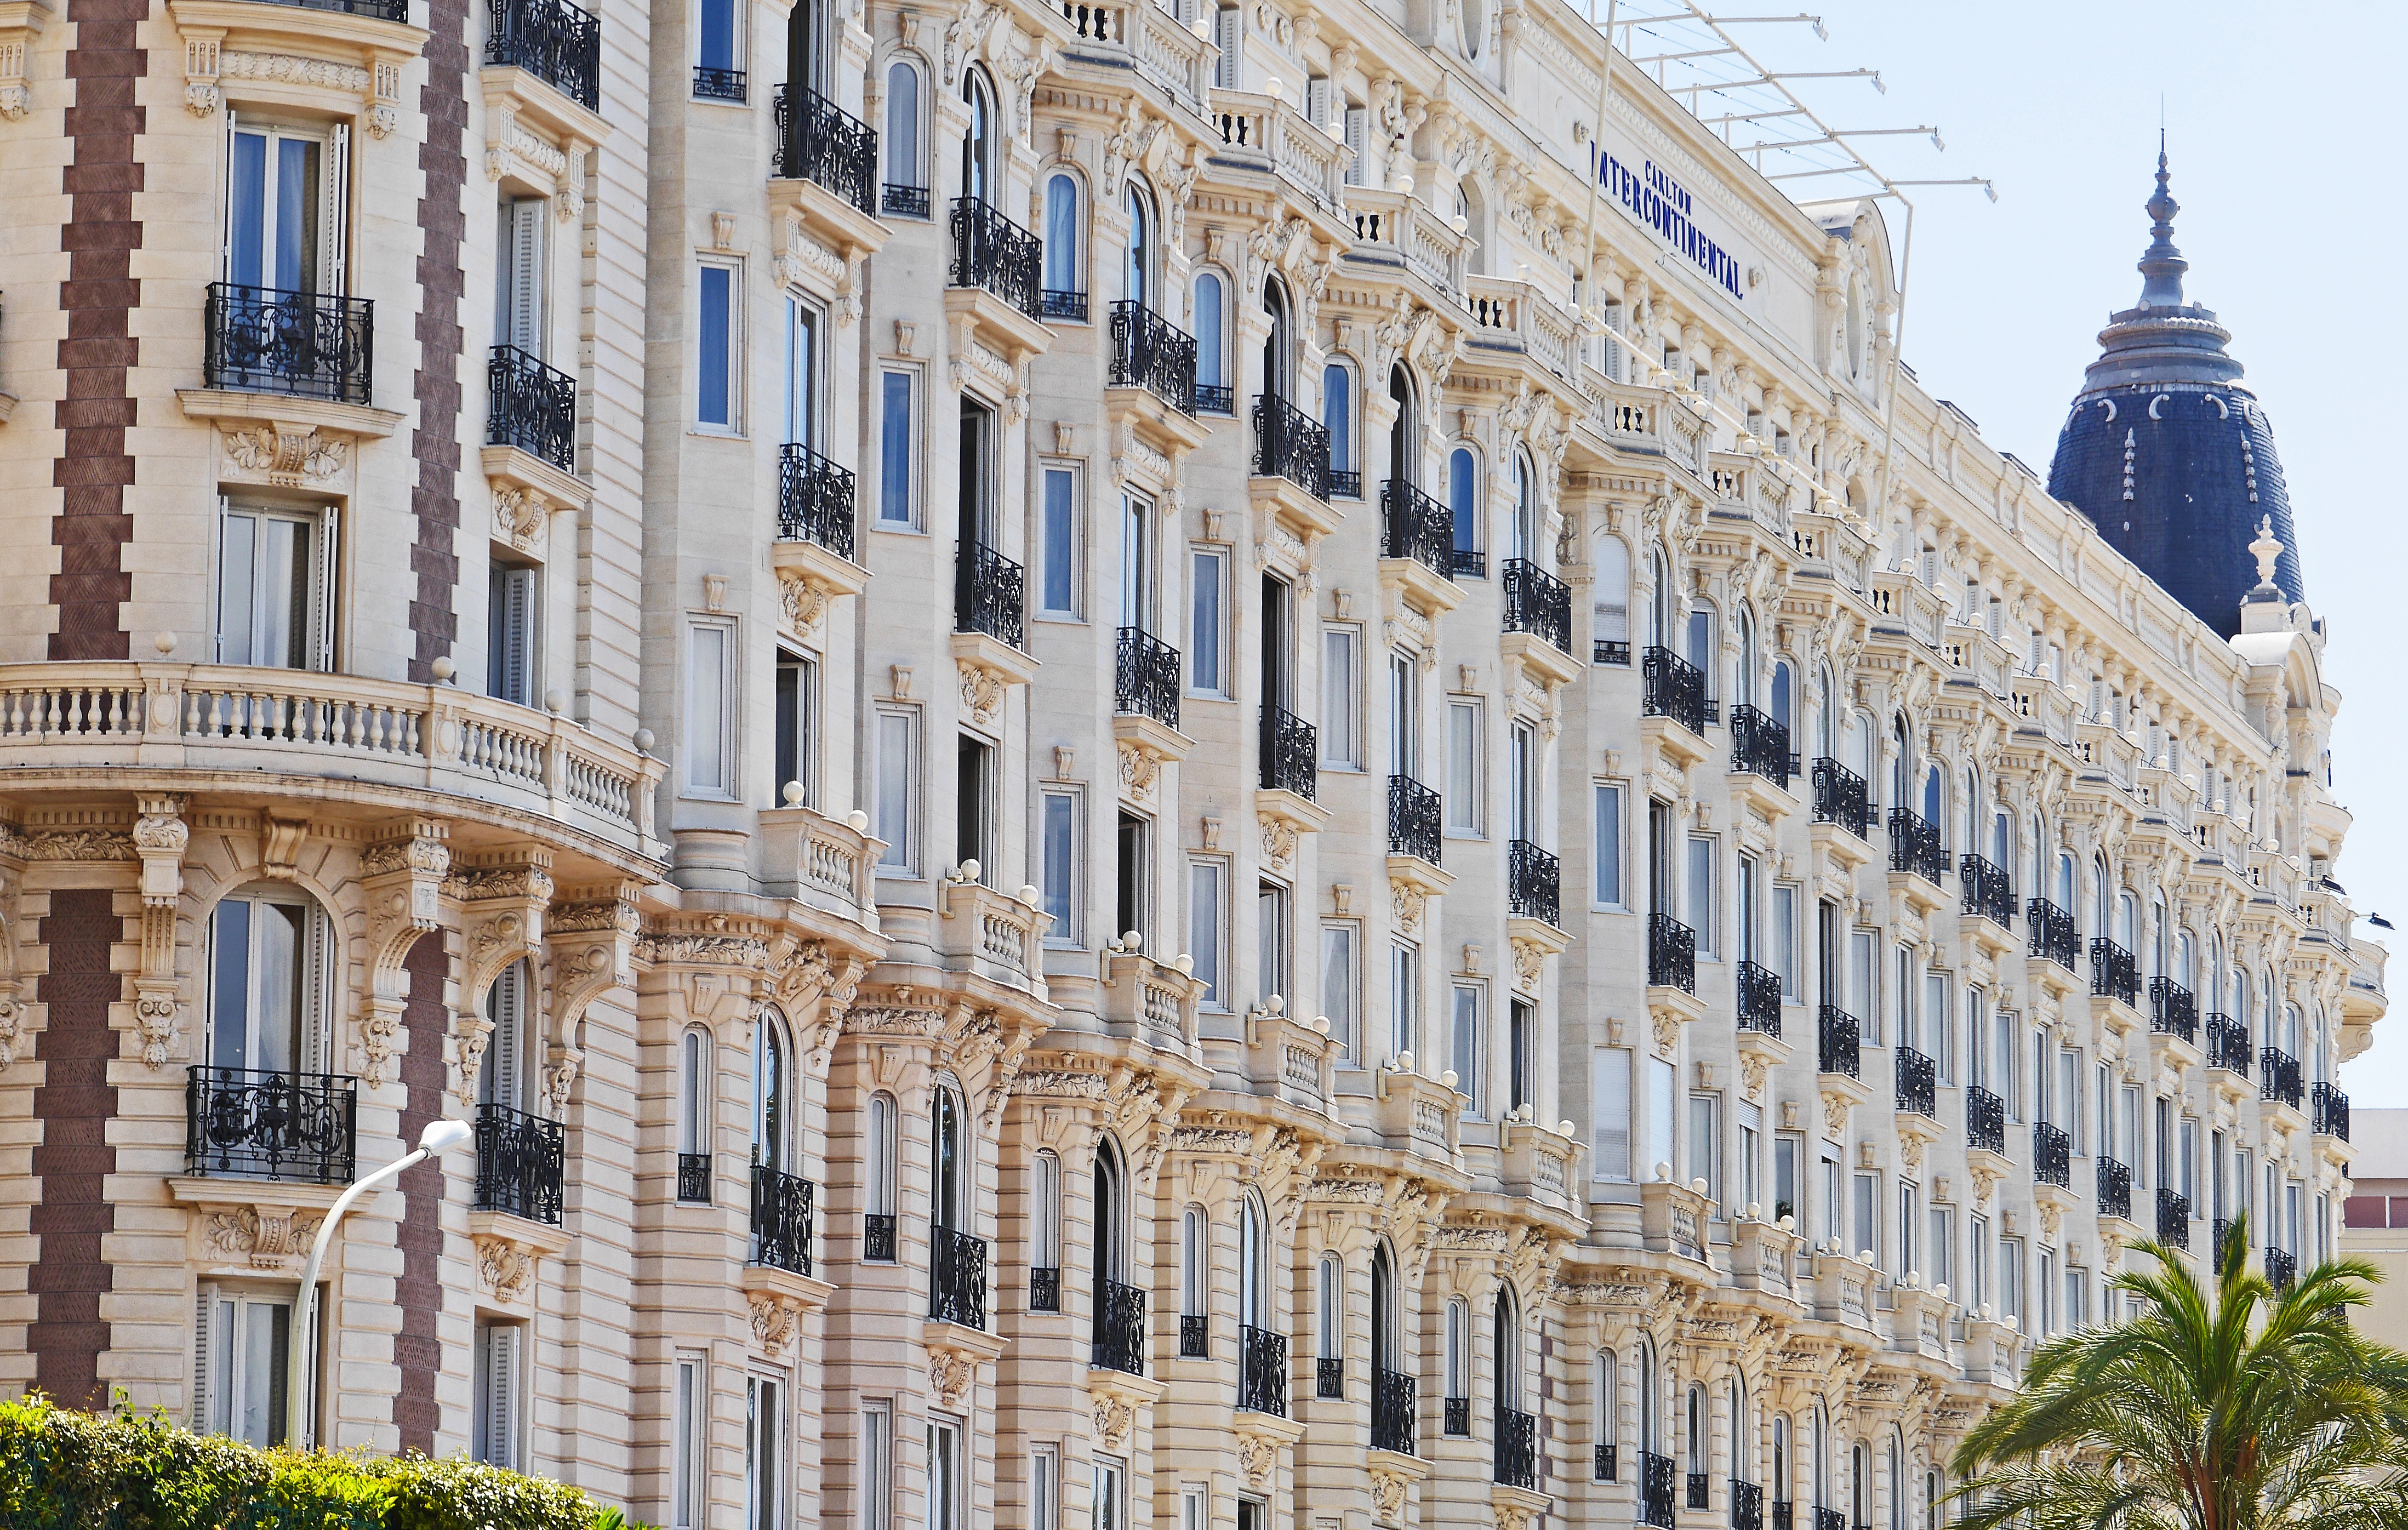
coast, architecture, building, palace, city, skyscraper, downtown, mediterranean, tower, plaza, landmark, facade, tourism, tower block, great, hotel, balconies, palm trees, intercontinental, croisette, neighbourhood, wrought iron, nobel, south of france, luxurious, tours, c te d azur, cannes, palatial, festival city, carlton, urban area